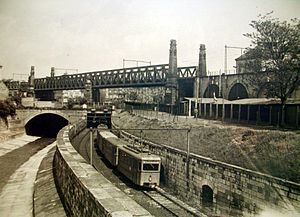
Wiener U-Bahn / Historie / Stadtbahn som grundsten for Wiener U-bahn
Krydsning af Wiener Stadtbahnlinje ved Längenfeldgasse
Wiener U-Bahn er en undergrundsbane i Østrigs hovedstad Wien. Systemet blev åbnet under dette navn i 1976, og udgør sammen med S-banenettet, Wiener Straßenbahn, buslinjer og Badner-banen en stor del af den kollektive transport i Wien. Wiener U-Bahn består af fem linjer, og er delvist baseret på strækninger af S-banenettet. De bliver drevet af selskabet Wiener Linien GmbH & Co KG, som hører under Wiener Stadtwerke AG, der ejes 100 procent af byen Wien.